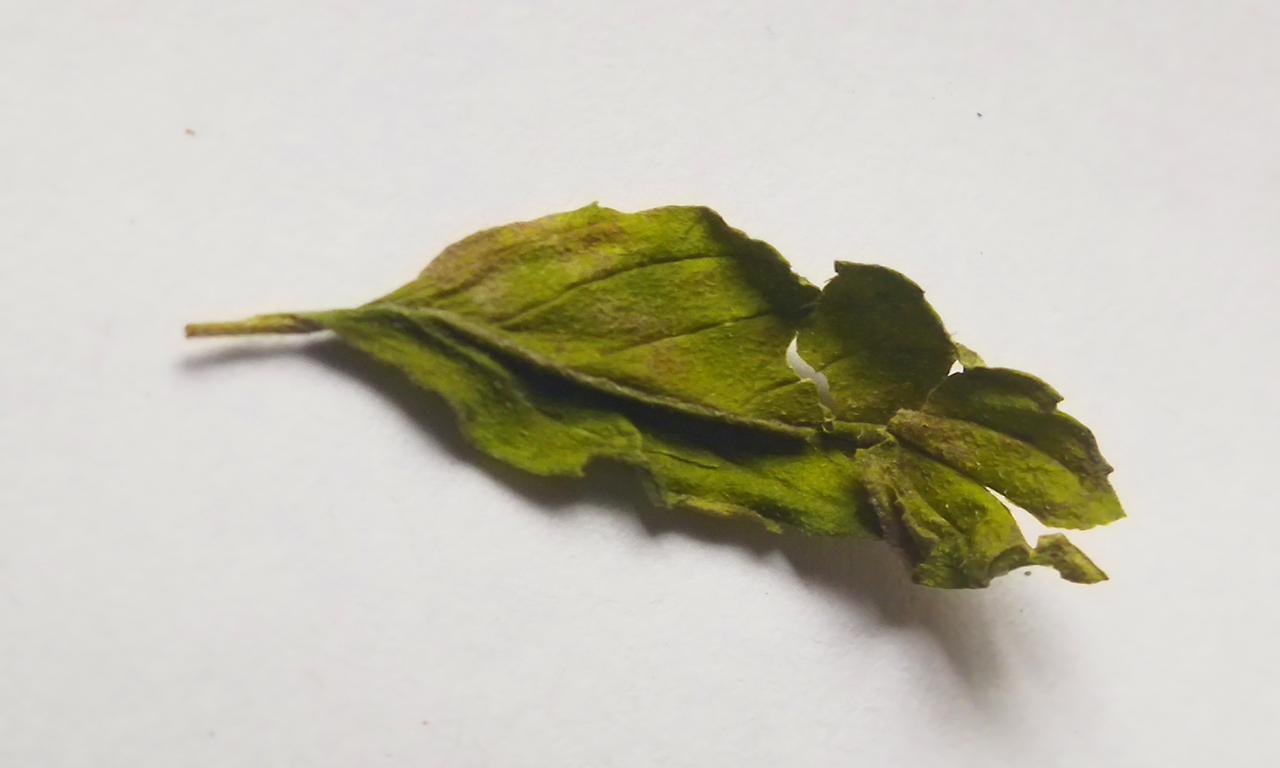
Label: Spoiled